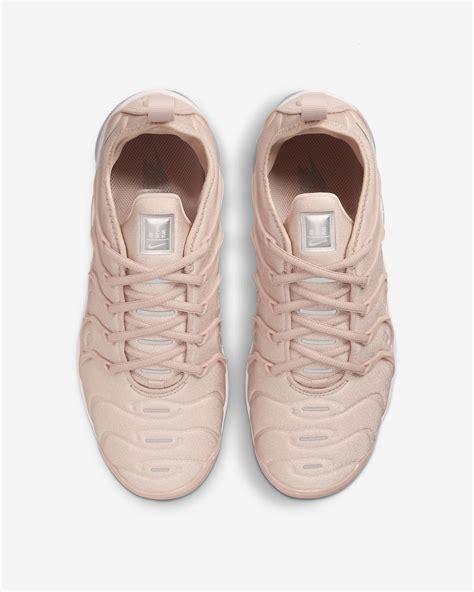
Brand: Nike
Model: Air Vapormax Plus